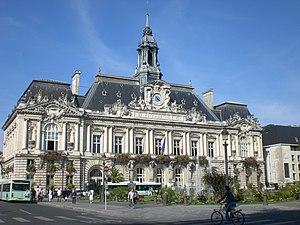
Hôtel de Ville, Tours
Tours est une ville de l'Ouest de la France, sur les rives de la Loire et du Cher, dans le département d'Indre-et-Loire, dont elle est le chef-lieu. La commune est le chef-lieu de la métropole Tours Val de Loire et constitutive, avec son intercommunalité, de l’une des 22 métropoles françaises officielles.
Ce tableau présente la liste de tous les monuments historiques classés ou inscrits dans la ville de Tours, Indre-et-Loire, en France.